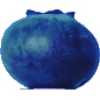
Label: huckleberry